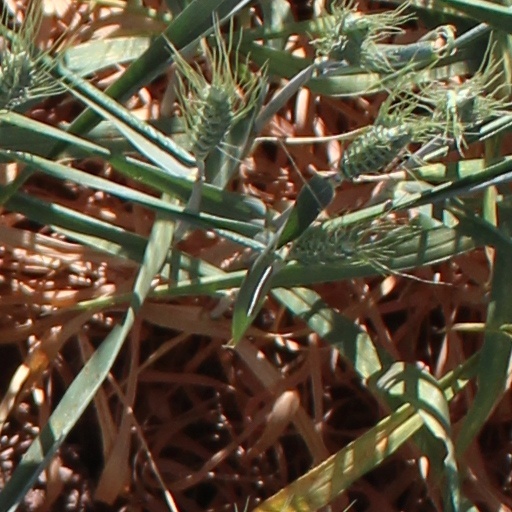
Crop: wheat